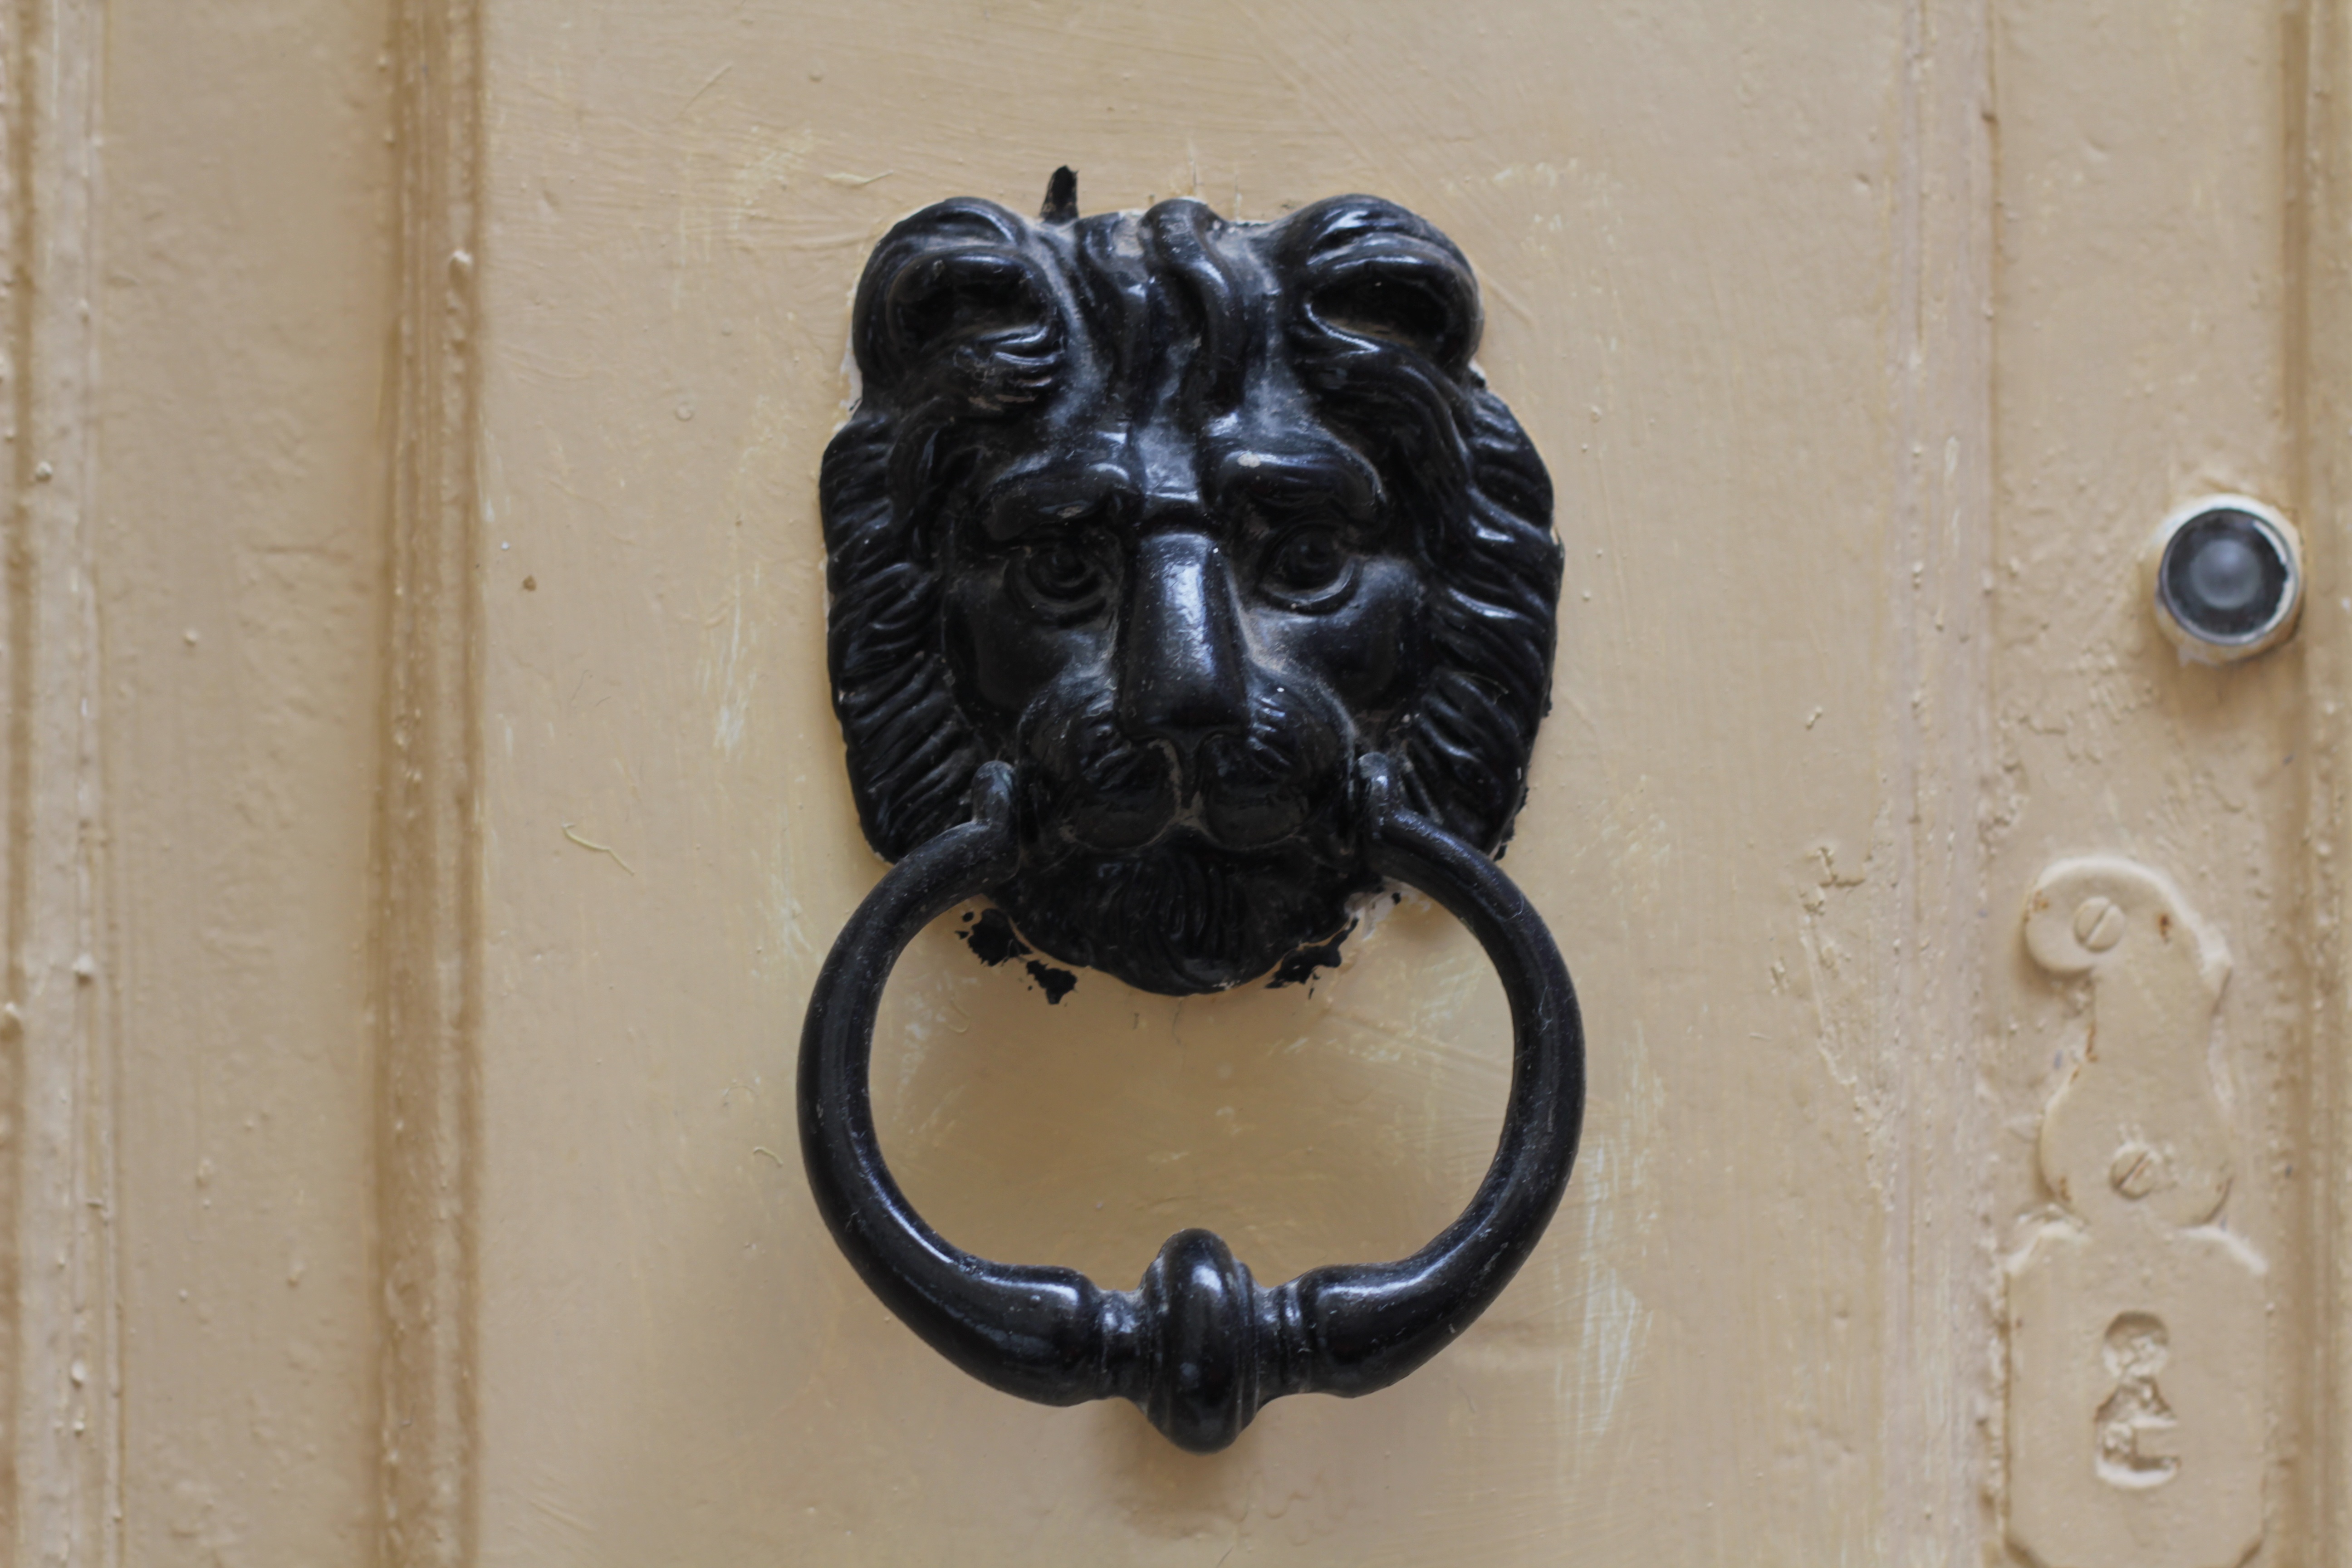
number, statue, door, lion, sculpture, art, head, iron, carving, knocker, door knocker